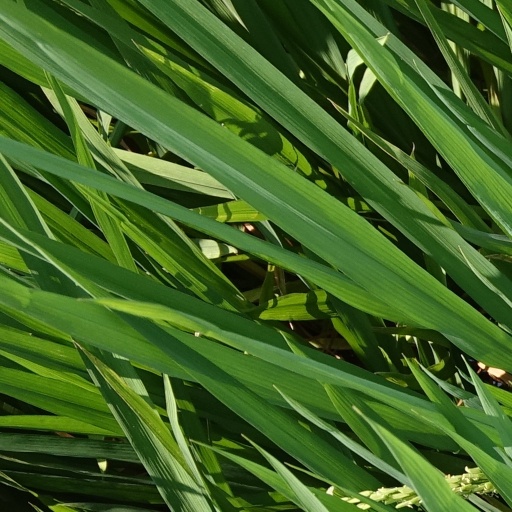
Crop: rice